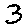
Label: 3